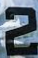
Number: 2